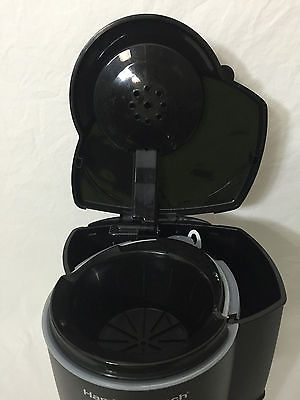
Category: coffee maker